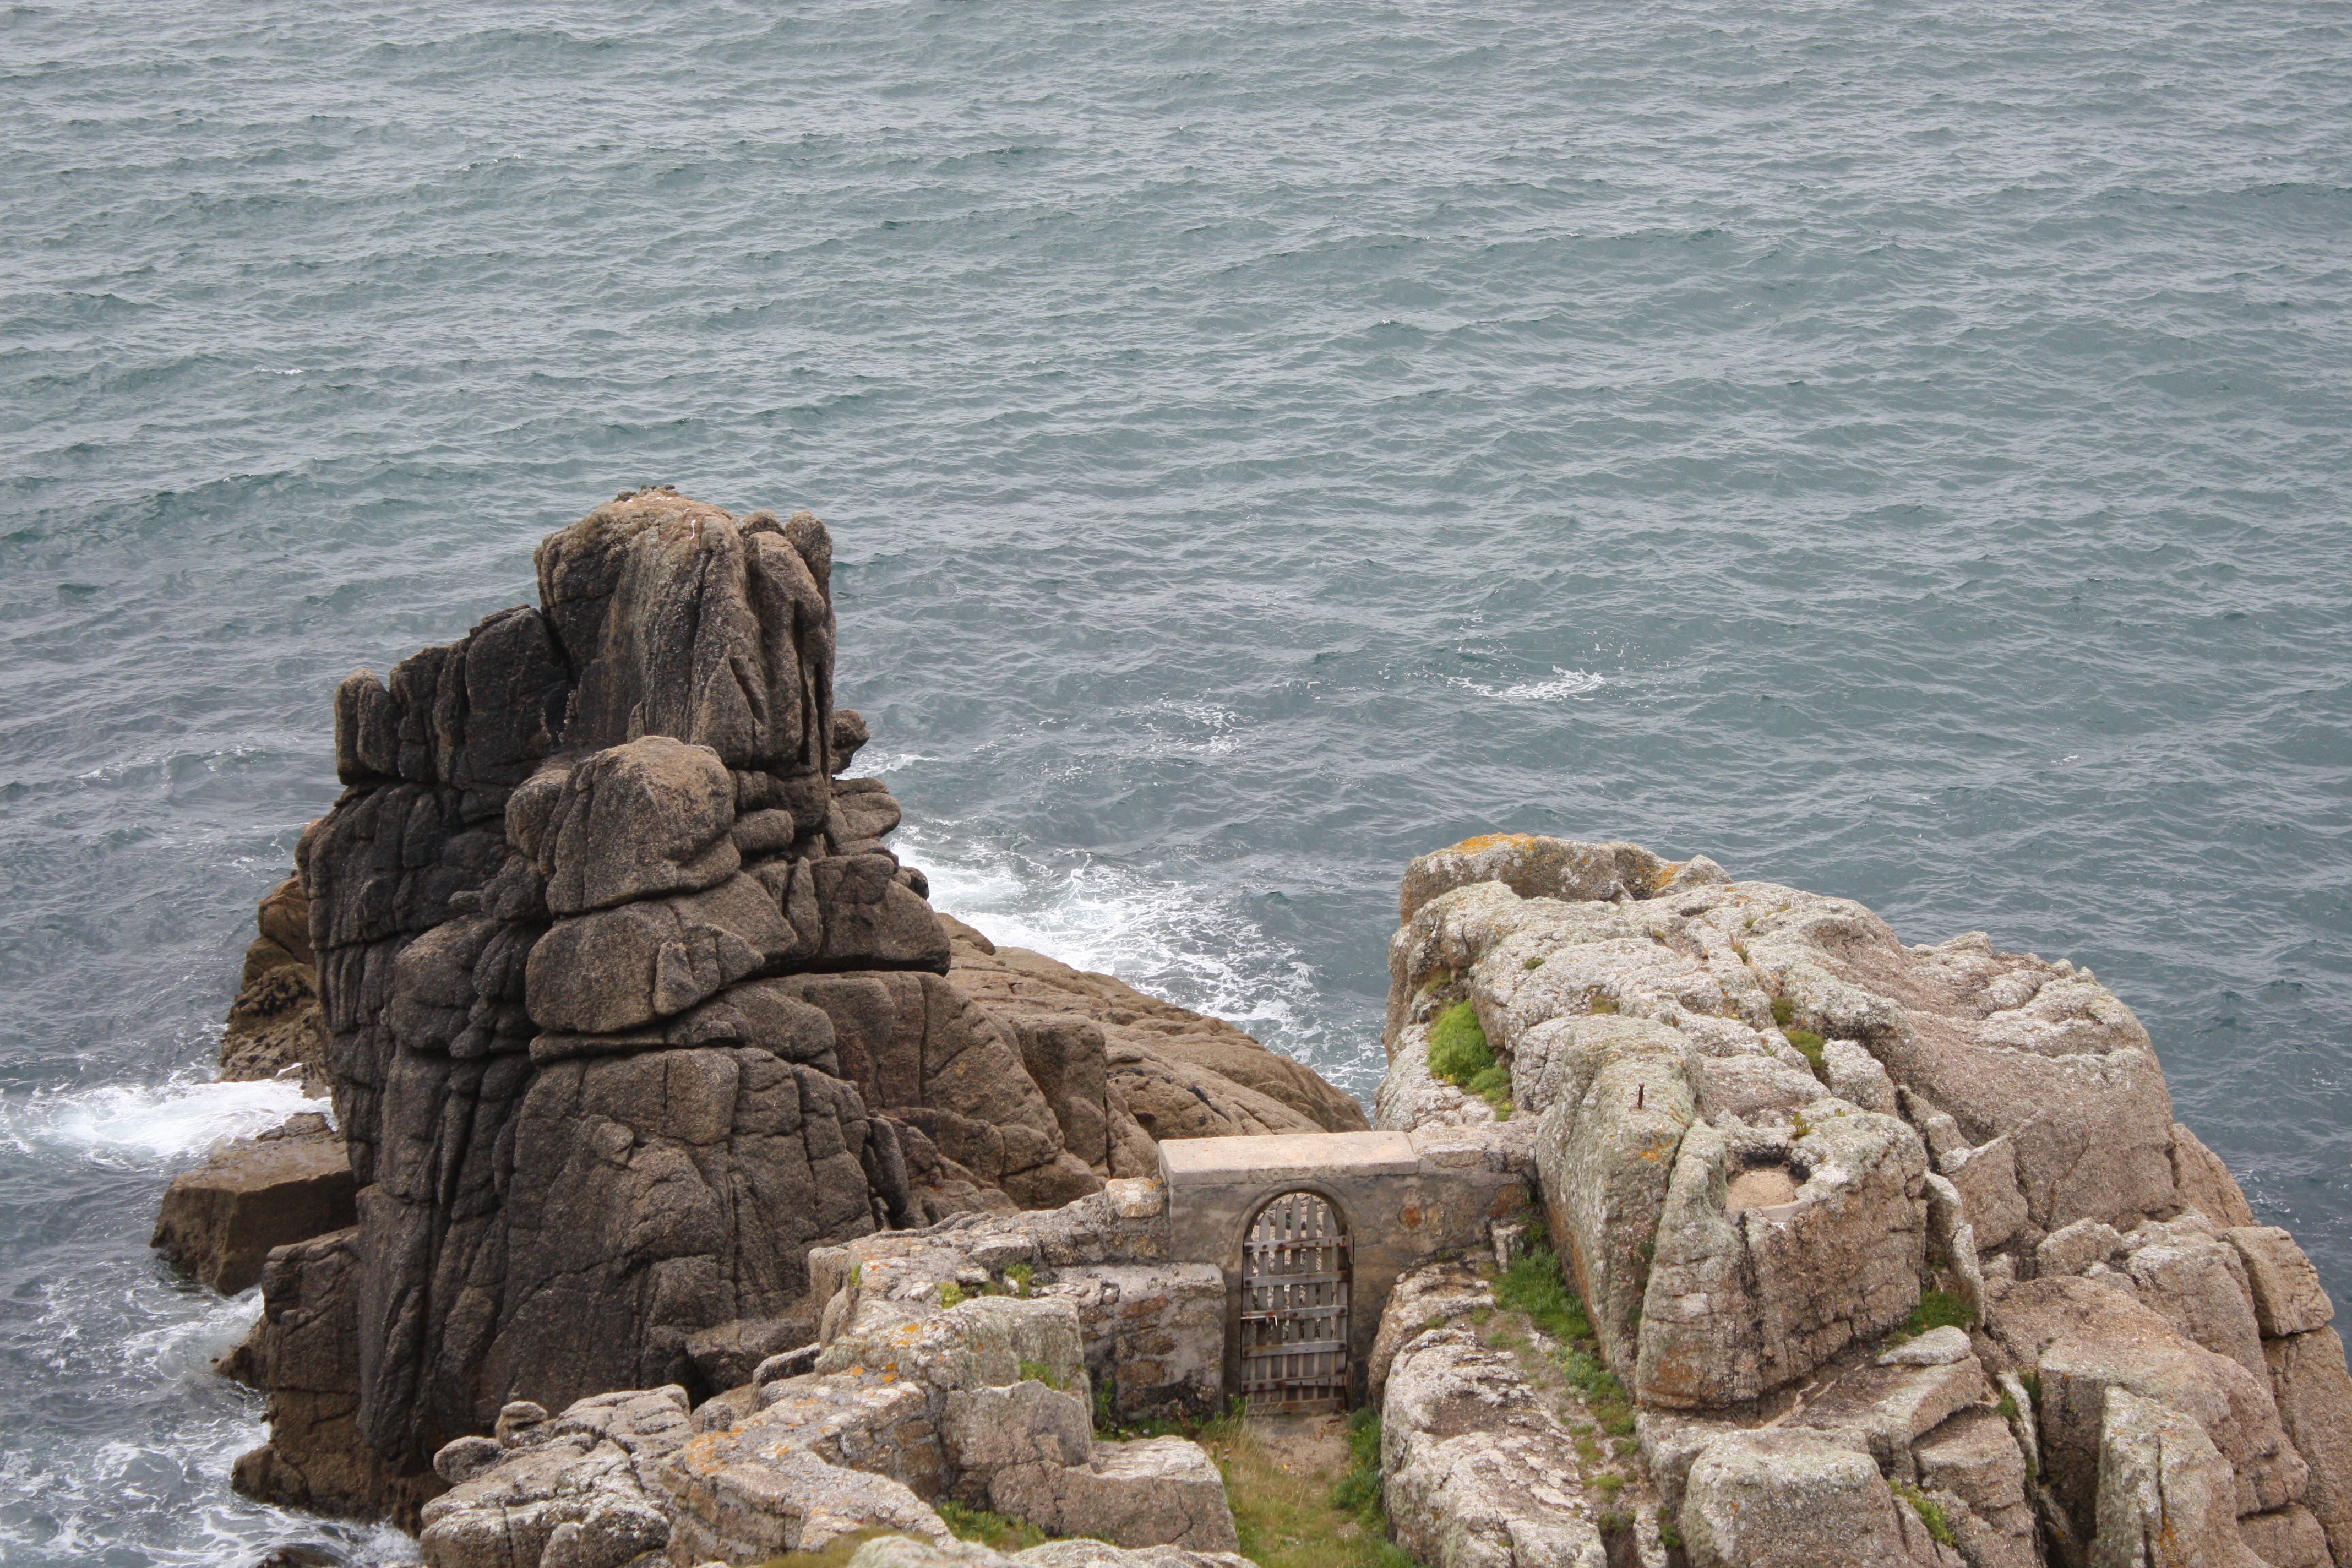
sea, coast, rock, ocean, shore, wave, vacation, coastline, formation, cliff, cove, tower, scenic, bay, stack, terrain, material, outdoors, uk, england, geology, britain, breakwater, cape, porthcurno, minacktheatre, penzance, cornish